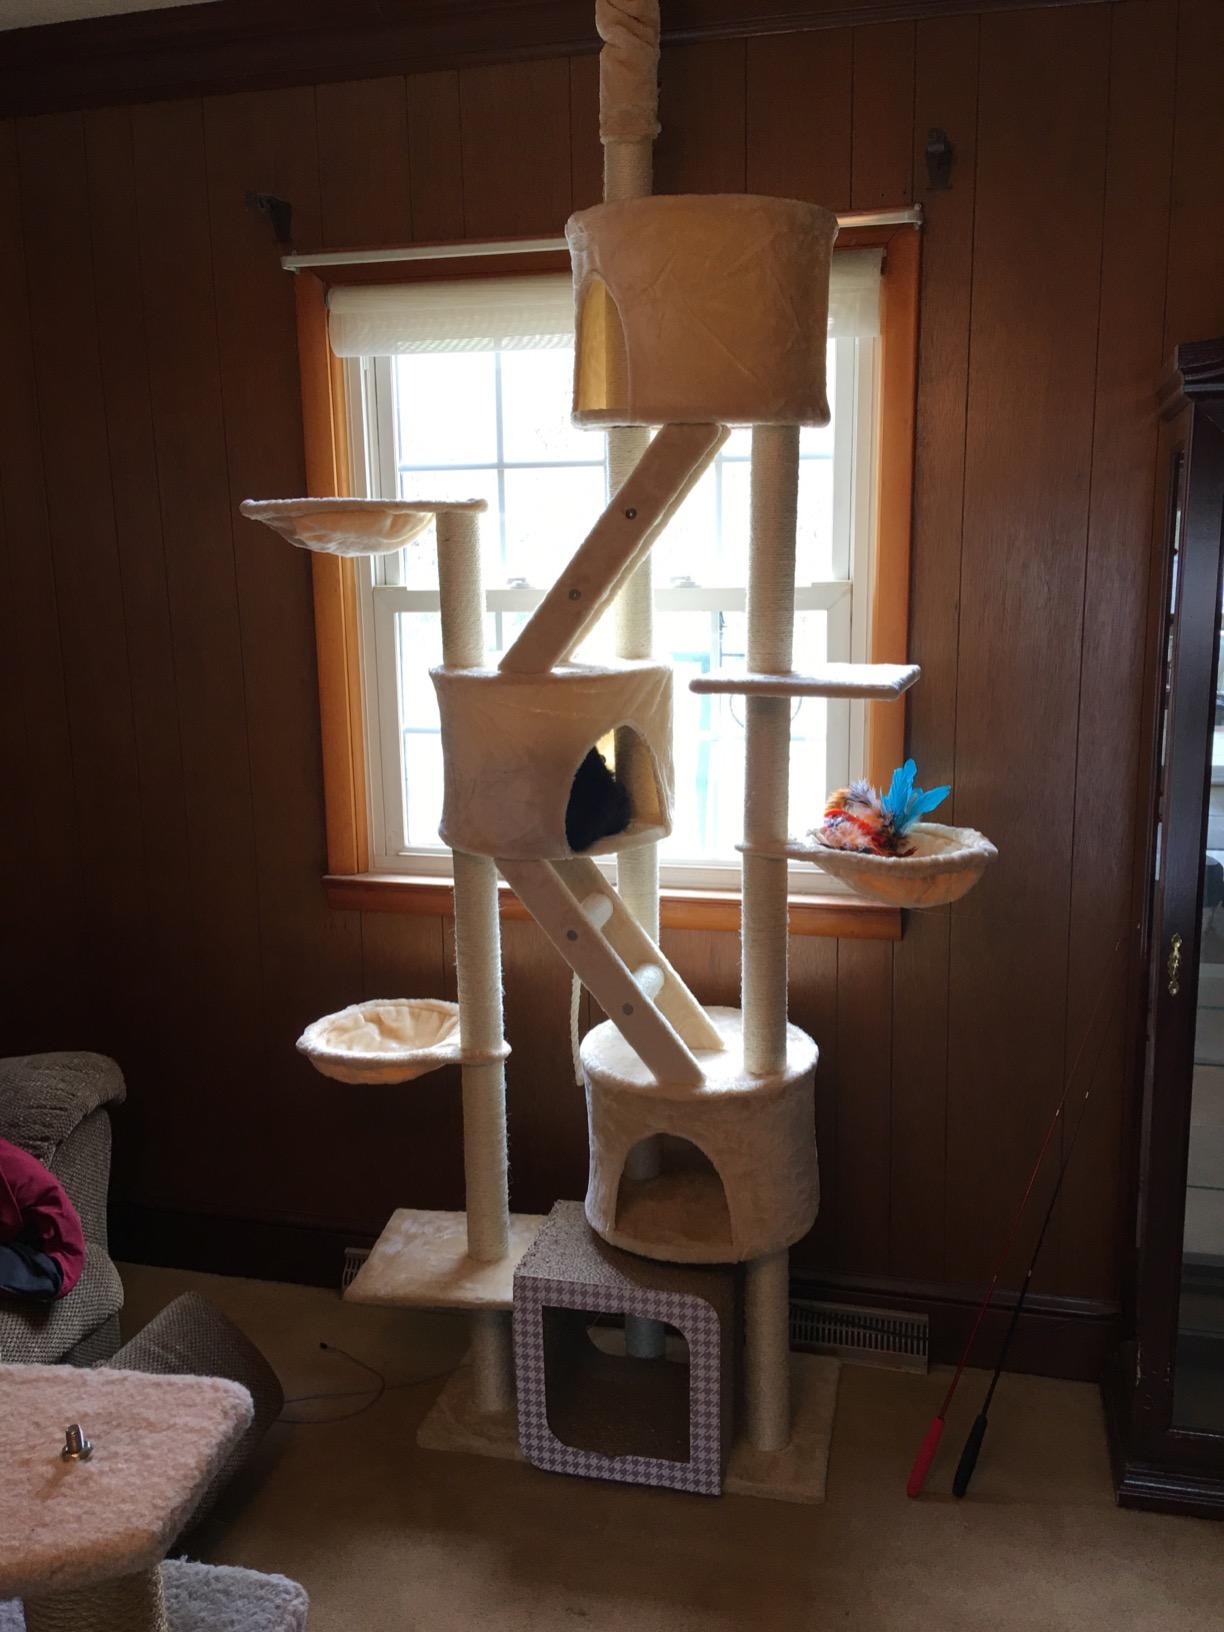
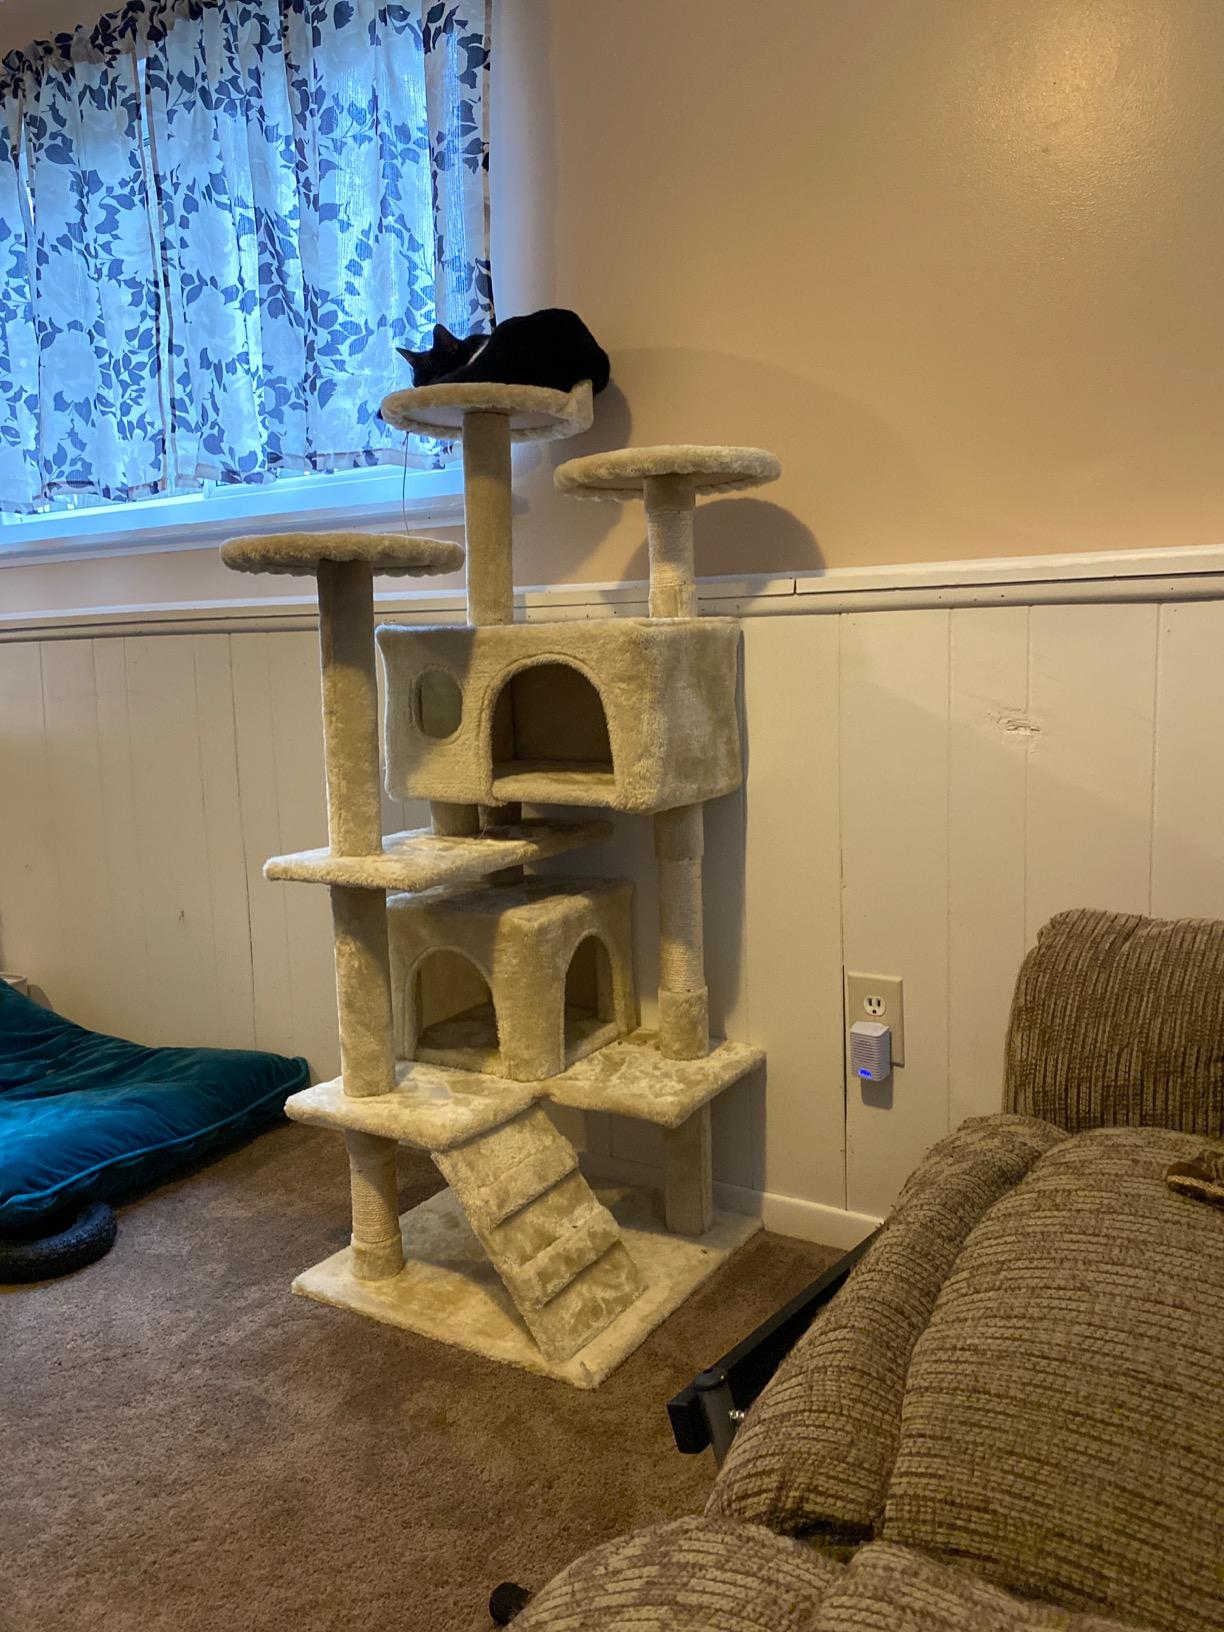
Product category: items_cat tree
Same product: no